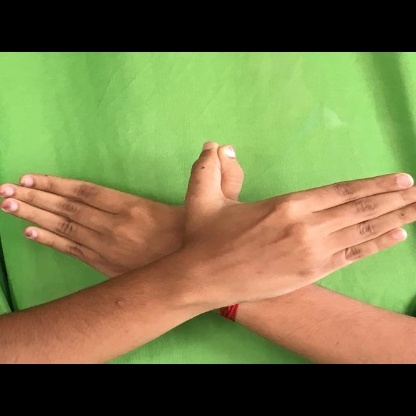
Mudra: Garuda